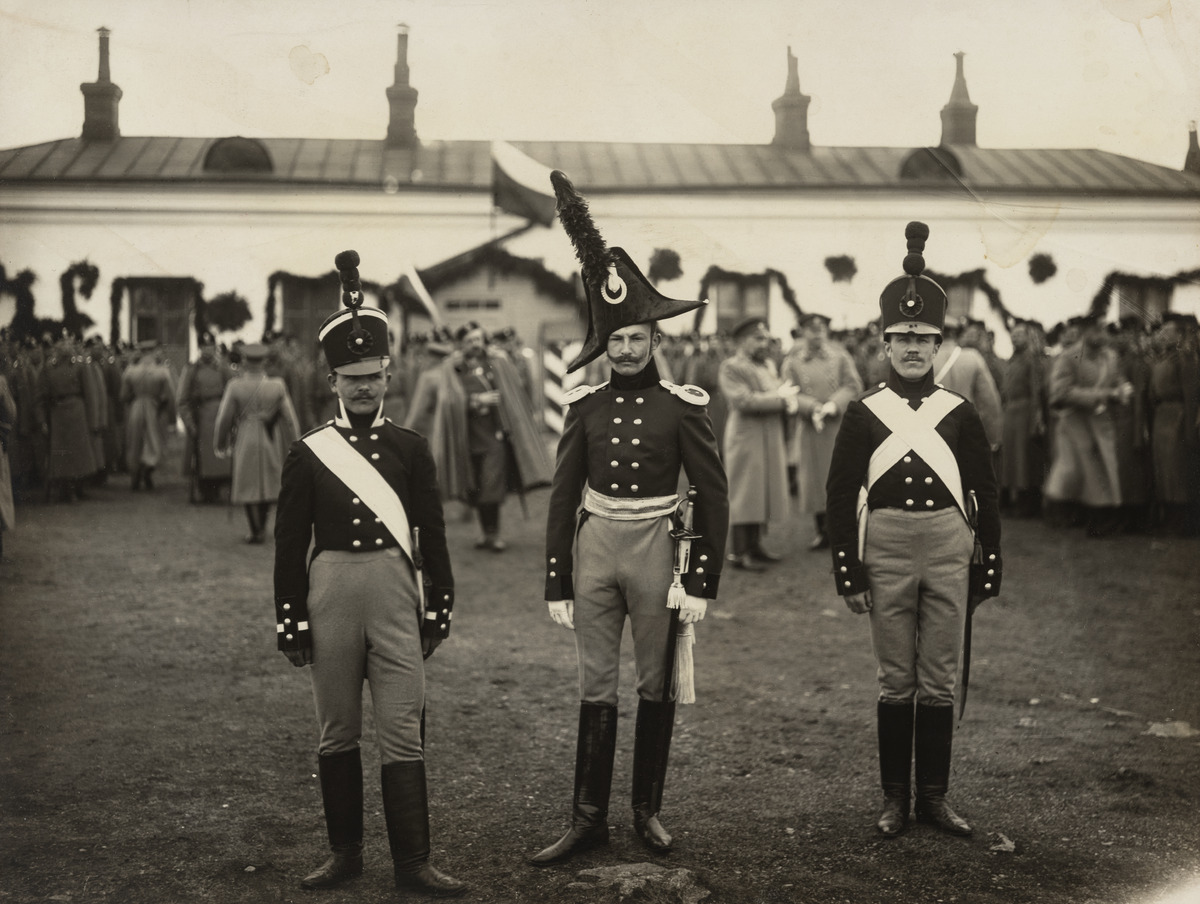
Viaporin venäläisen varuskunnan 100-vuotisjuhla huhtikuussa 1908
sisällön kuvaus: Viaporin venäläisen varuskunnan 100-vuotisjuhla huhtikuussa 1908.

Juhlaparaatiin osallistuneita sotilaita Suomen sodan (1808-09)

aikaisissa venäläisissä univormuissa. Keskellä tykistönkapteeni

Pavel Aleksejevitsch Michailoff (1882-1917). mustavalkoinen
Ajankohta: kuvausaika 1908
Paikka: Suomi, Uusimaa, Helsinki, Suomenlinna Helsinki
Aiheet: varuskunnat, linnoitukset, sotilaat, univormut, sotilaspuvut, juhlat, paraatit